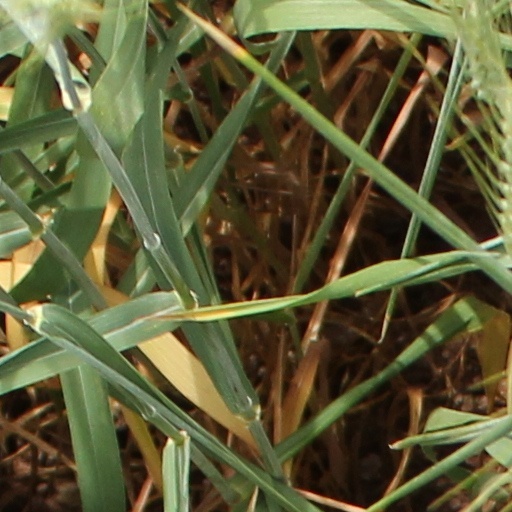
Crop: wheat